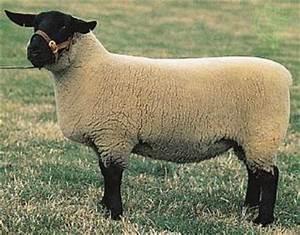
sheep